Jonathan Edwards College

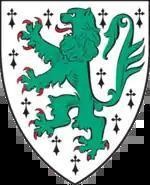
Coat of arms of Jonathan Edwards College

Jonathan Edwards College (informally JE) is a residential college at Yale University. It is named for theologian and minister Jonathan Edwards, a 1720 graduate of Yale College. JE's residential quadrangle was the first to be completed in Yale's residential college system, and was opened to undergraduates in 1933.